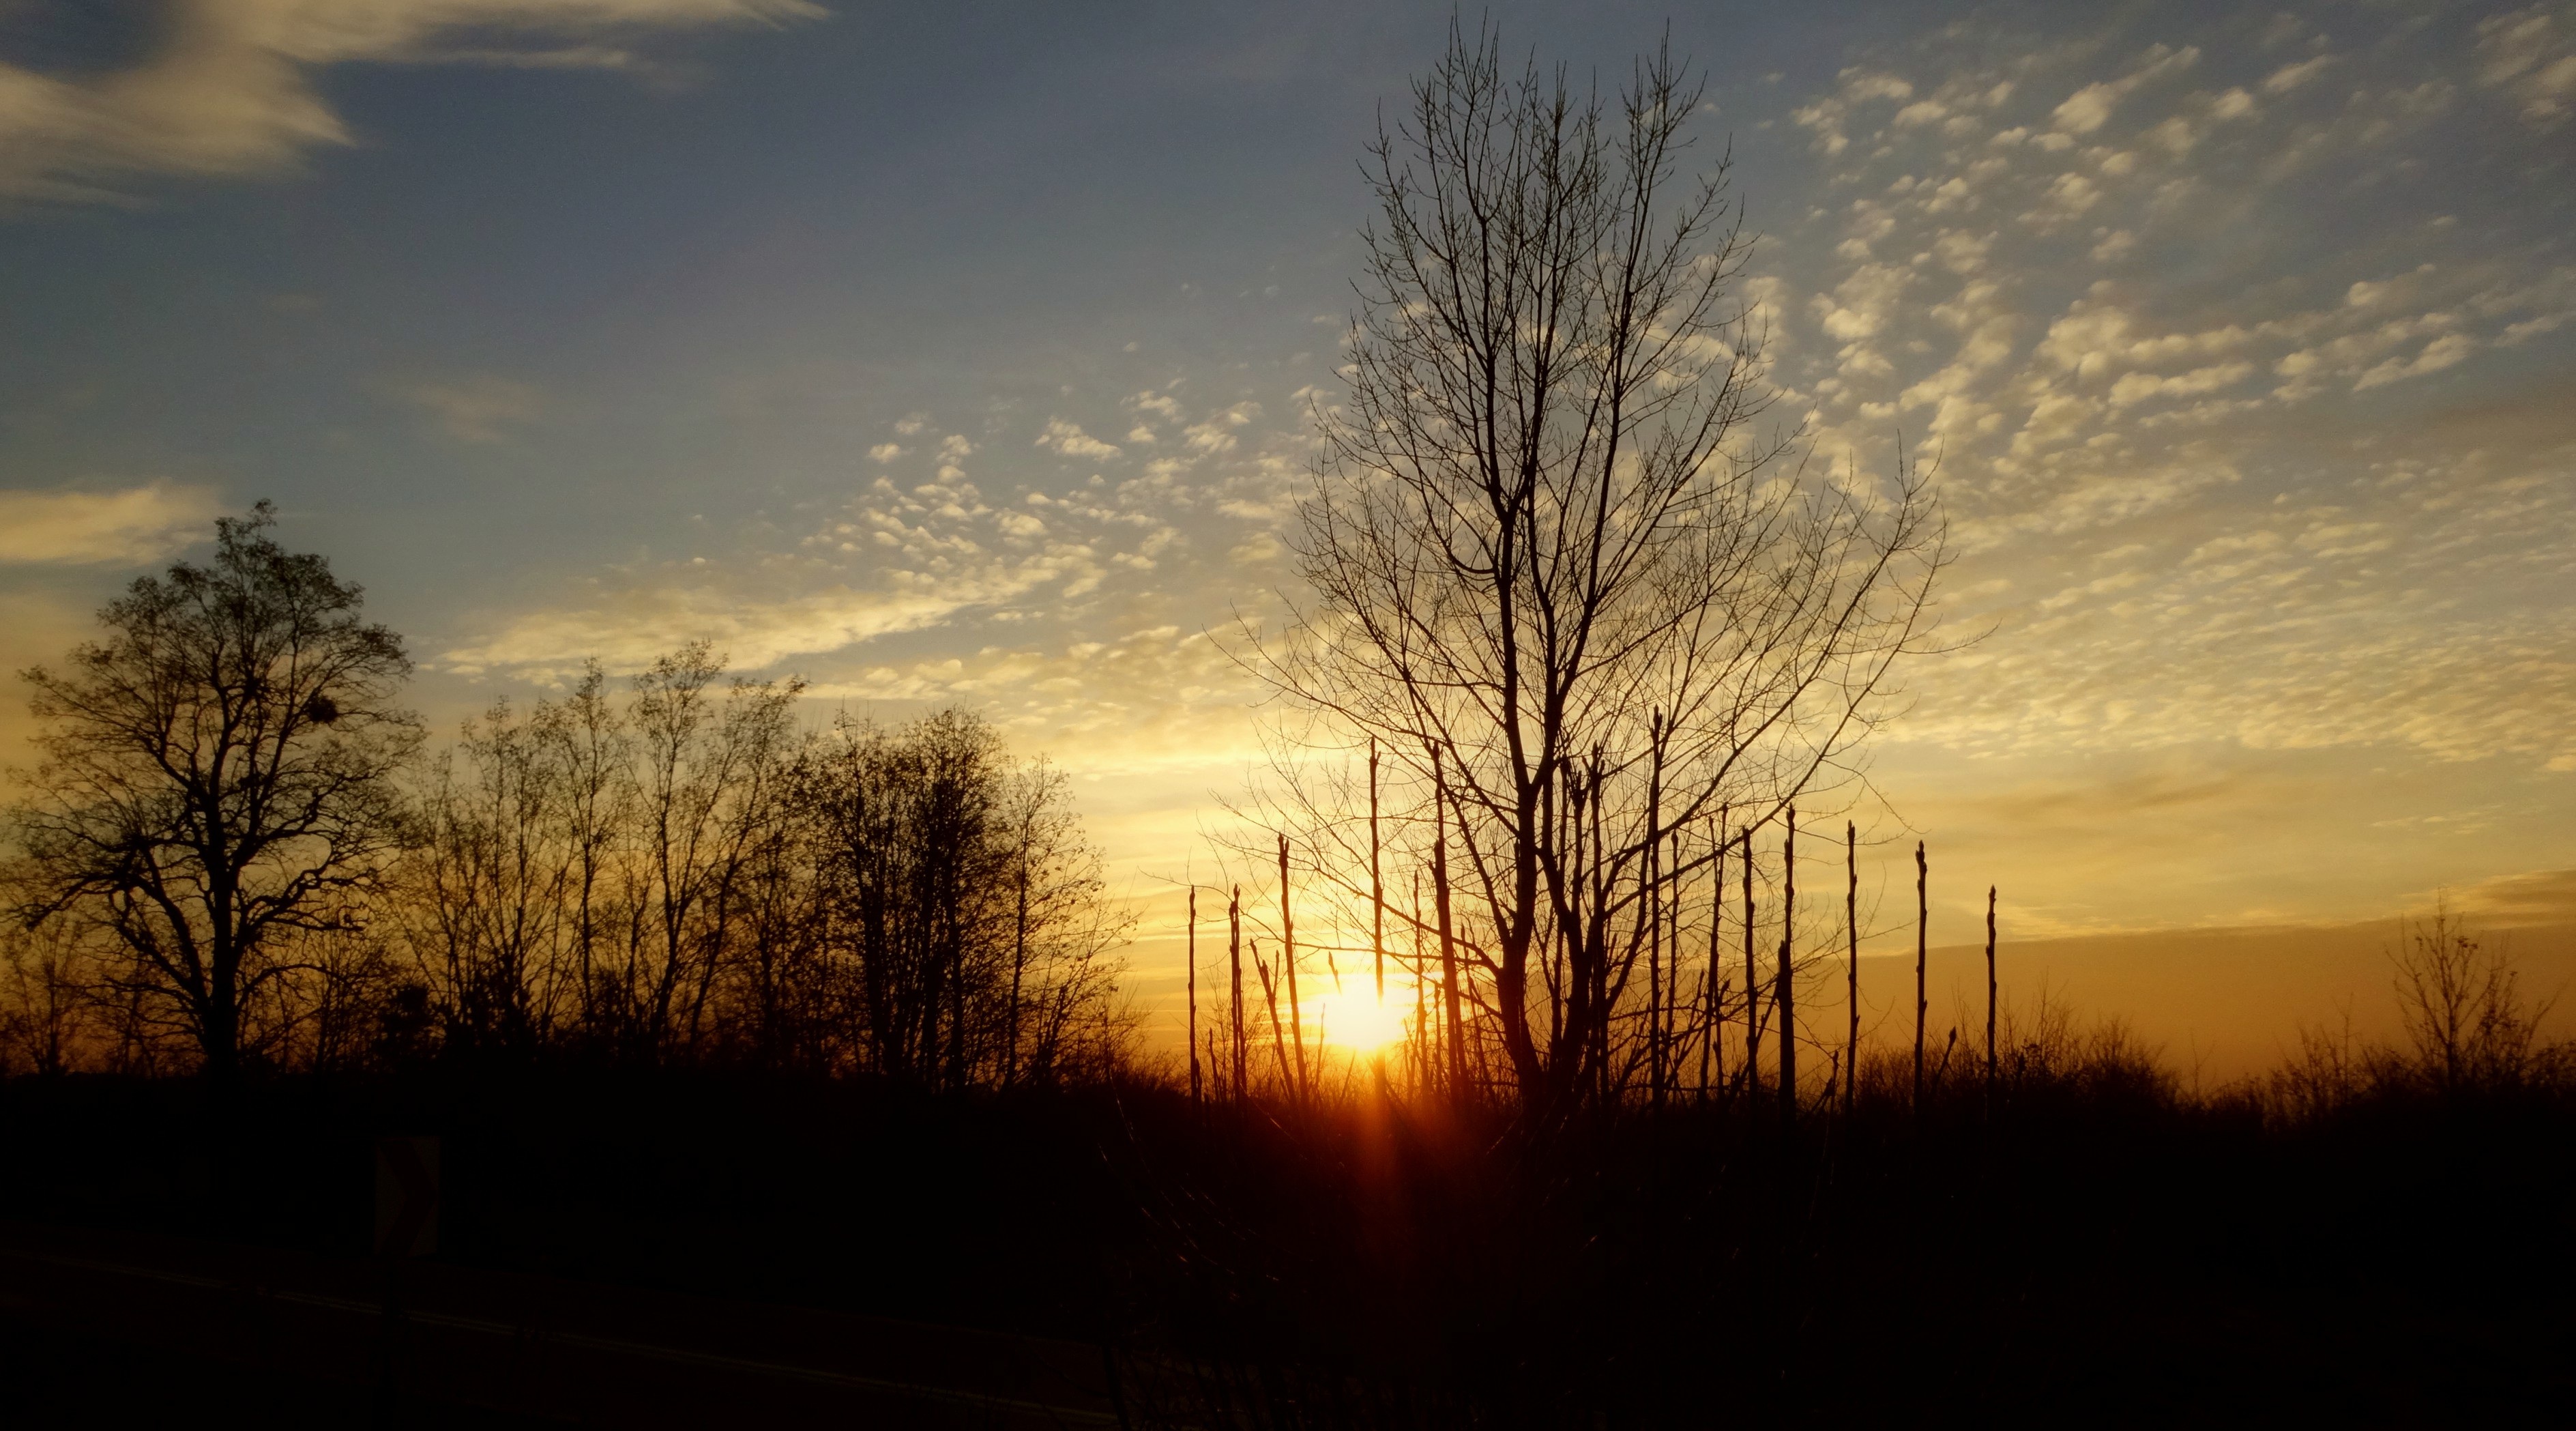
landscape, tree, nature, branch, winter, cloud, sky, sun, sunrise, sunset, mist, field, sunlight, morning, dawn, atmosphere, dusk, evening, beauty, scenically, afterglow, atmospheric phenomenon, woody plant, red sky at morning